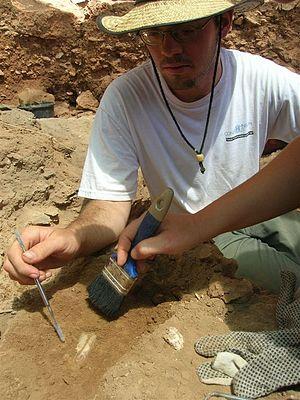
L'archéozoologie est la discipline scientifique qui vise à reconstituer l'histoire des relations naturelles et culturelles entre l'homme et l'animal. Elle se distingue donc fondamentalement de la paléontologie, qui étudie l'histoire et l'évolution des espèces animales ou végétales fossiles.